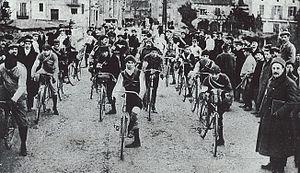
Mució, Joseph, Emmanuel Miquel également connu sous le patronyme catalan de Muç Miquel, est un cycliste professionnel et résistant espagnol. Né le 12 mars 1902 dans le quartier de Les Corts à Barcelone de Emmanuel Miquel et Emmanuelle Serret, Il est mort empoisonné en déportation le 27 mai 1945 à Lübtheen. Si son palmarès comprend un titre de champion d'Espagne de cyclisme sur route obtenu en 1927, il est surtout connu comme étant le premier coureur à avoir gagné deux fois de suite le Tour de Catalogne.
Le Tour de Catalogne 1911 est la première édition du Tour de Catalogne, une course cycliste par étapes en Espagne. L'épreuve se déroule sur trois étapes entre le 6 et le 8 janvier 1911, sur un total de 365 km. La victoire revient au coureur local, l'Espagnol Sebastián Masdeu. Il remporte un prix de 975 Pesetas. Il devance José Magdalena et Vicente Blanco.
Le Tour de Catalogne est une course cycliste sur route à étapes se disputant en Catalogne. La première édition a lieu en 1911, soit 24 ans avant le tour d'Espagne. Cette course est inscrite depuis 2005 au programme du calendrier ProTour, devenue World Tour en 2011. C'est l'une des trois courses par étapes du World Tour en Espagne, avec le Tour d'Espagne et le Tour du Pays Basque.